Future of the Royal Netherlands Navy

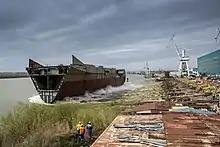
Launch of hull sections 2 & 3

The two multipurpose M-frigates which are still in service with the Royal Netherlands Navy are reaching the end of their life; they were designed to last until 2018/2023. Because of this the Dutch Ministry of Defence started design studies in 2013. The new frigates are again planned to fulfill a general purpose role with anti-submarine warfare as their specialty. However, since the Netherlands Royal Navy only owns six frigates in total by 2017, the new ships have to be able to perform well in all areas of the spectrum. This means that anti-air equipment also has to be present, in the form of VLS (vertical launch)-cells carrying Standard Missile 2 or ESSM-projectiles. Due to budget cuts, the replacement program was delayed and is now projected to deliver the first ships in 2028–29.